Temple Entry Proclamation

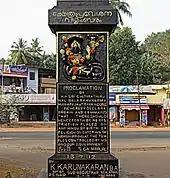
Proclamation in Thiruvananthapuram district

In 1932, the Maharajah, Chithira Thirunal appointed a committee to examine the question of temple entry. This opened the possibility of reversing the opposition to the practice that had been shown by his predecessors, Moolam Thirunal and Regent Maharani Sethu Lakshmi Bayi. Subsequent to a meeting with Gandhi, Bayi had released those who had been imprisoned by Moolam Thirunal for involvement with the Vaikom Satyagraha and had opened the north, south and west public roads that provided access to Vaikom Mahadeva Temple to all castes. She refused to open the eastern road to the temple because it was used by Brahmins. She avoided acting on Gandhi's advice by pointing out that she was a regent for her minor nephew, Chithira Thirunal and so had no power to do so.